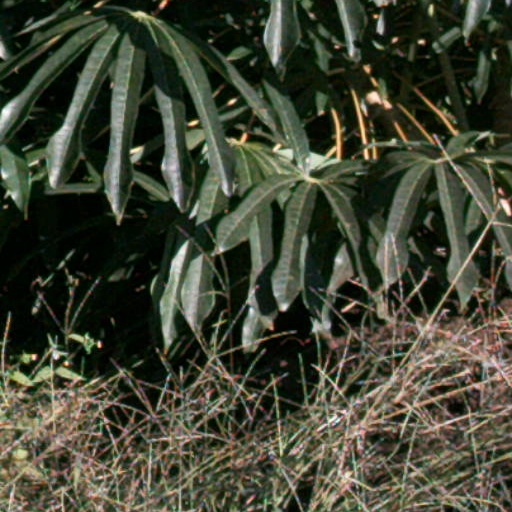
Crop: cassava